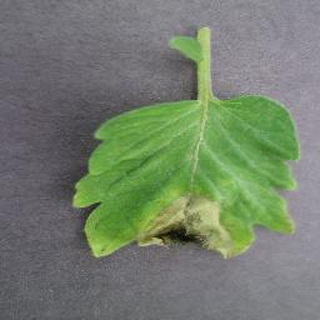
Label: tomato_late_blight